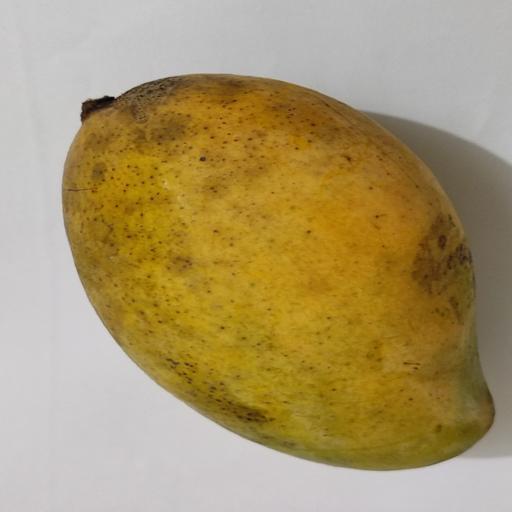
Crop type: Mango_Amrapali